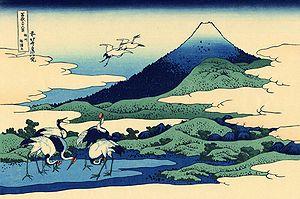
Ninomiya est un bourg du district de Naka, au sein de la préfecture de Kanagawa, au Japon.
Les Trente-six vues du mont Fuji sont une série de quarante-six estampes réalisées par Katsushika Hokusai et dont les dates d'édition s'étendent entre 1831-1833. Elles représentent le mont Fuji depuis différents lieux, suivant les saisons. Cette série est aujourd'hui très célèbre car elle marque l'intégration dans les thèmes de la tradition japonaise des modes de représentation occidentaux, et en particulier de la perspective utilisée dans la peinture occidentale.